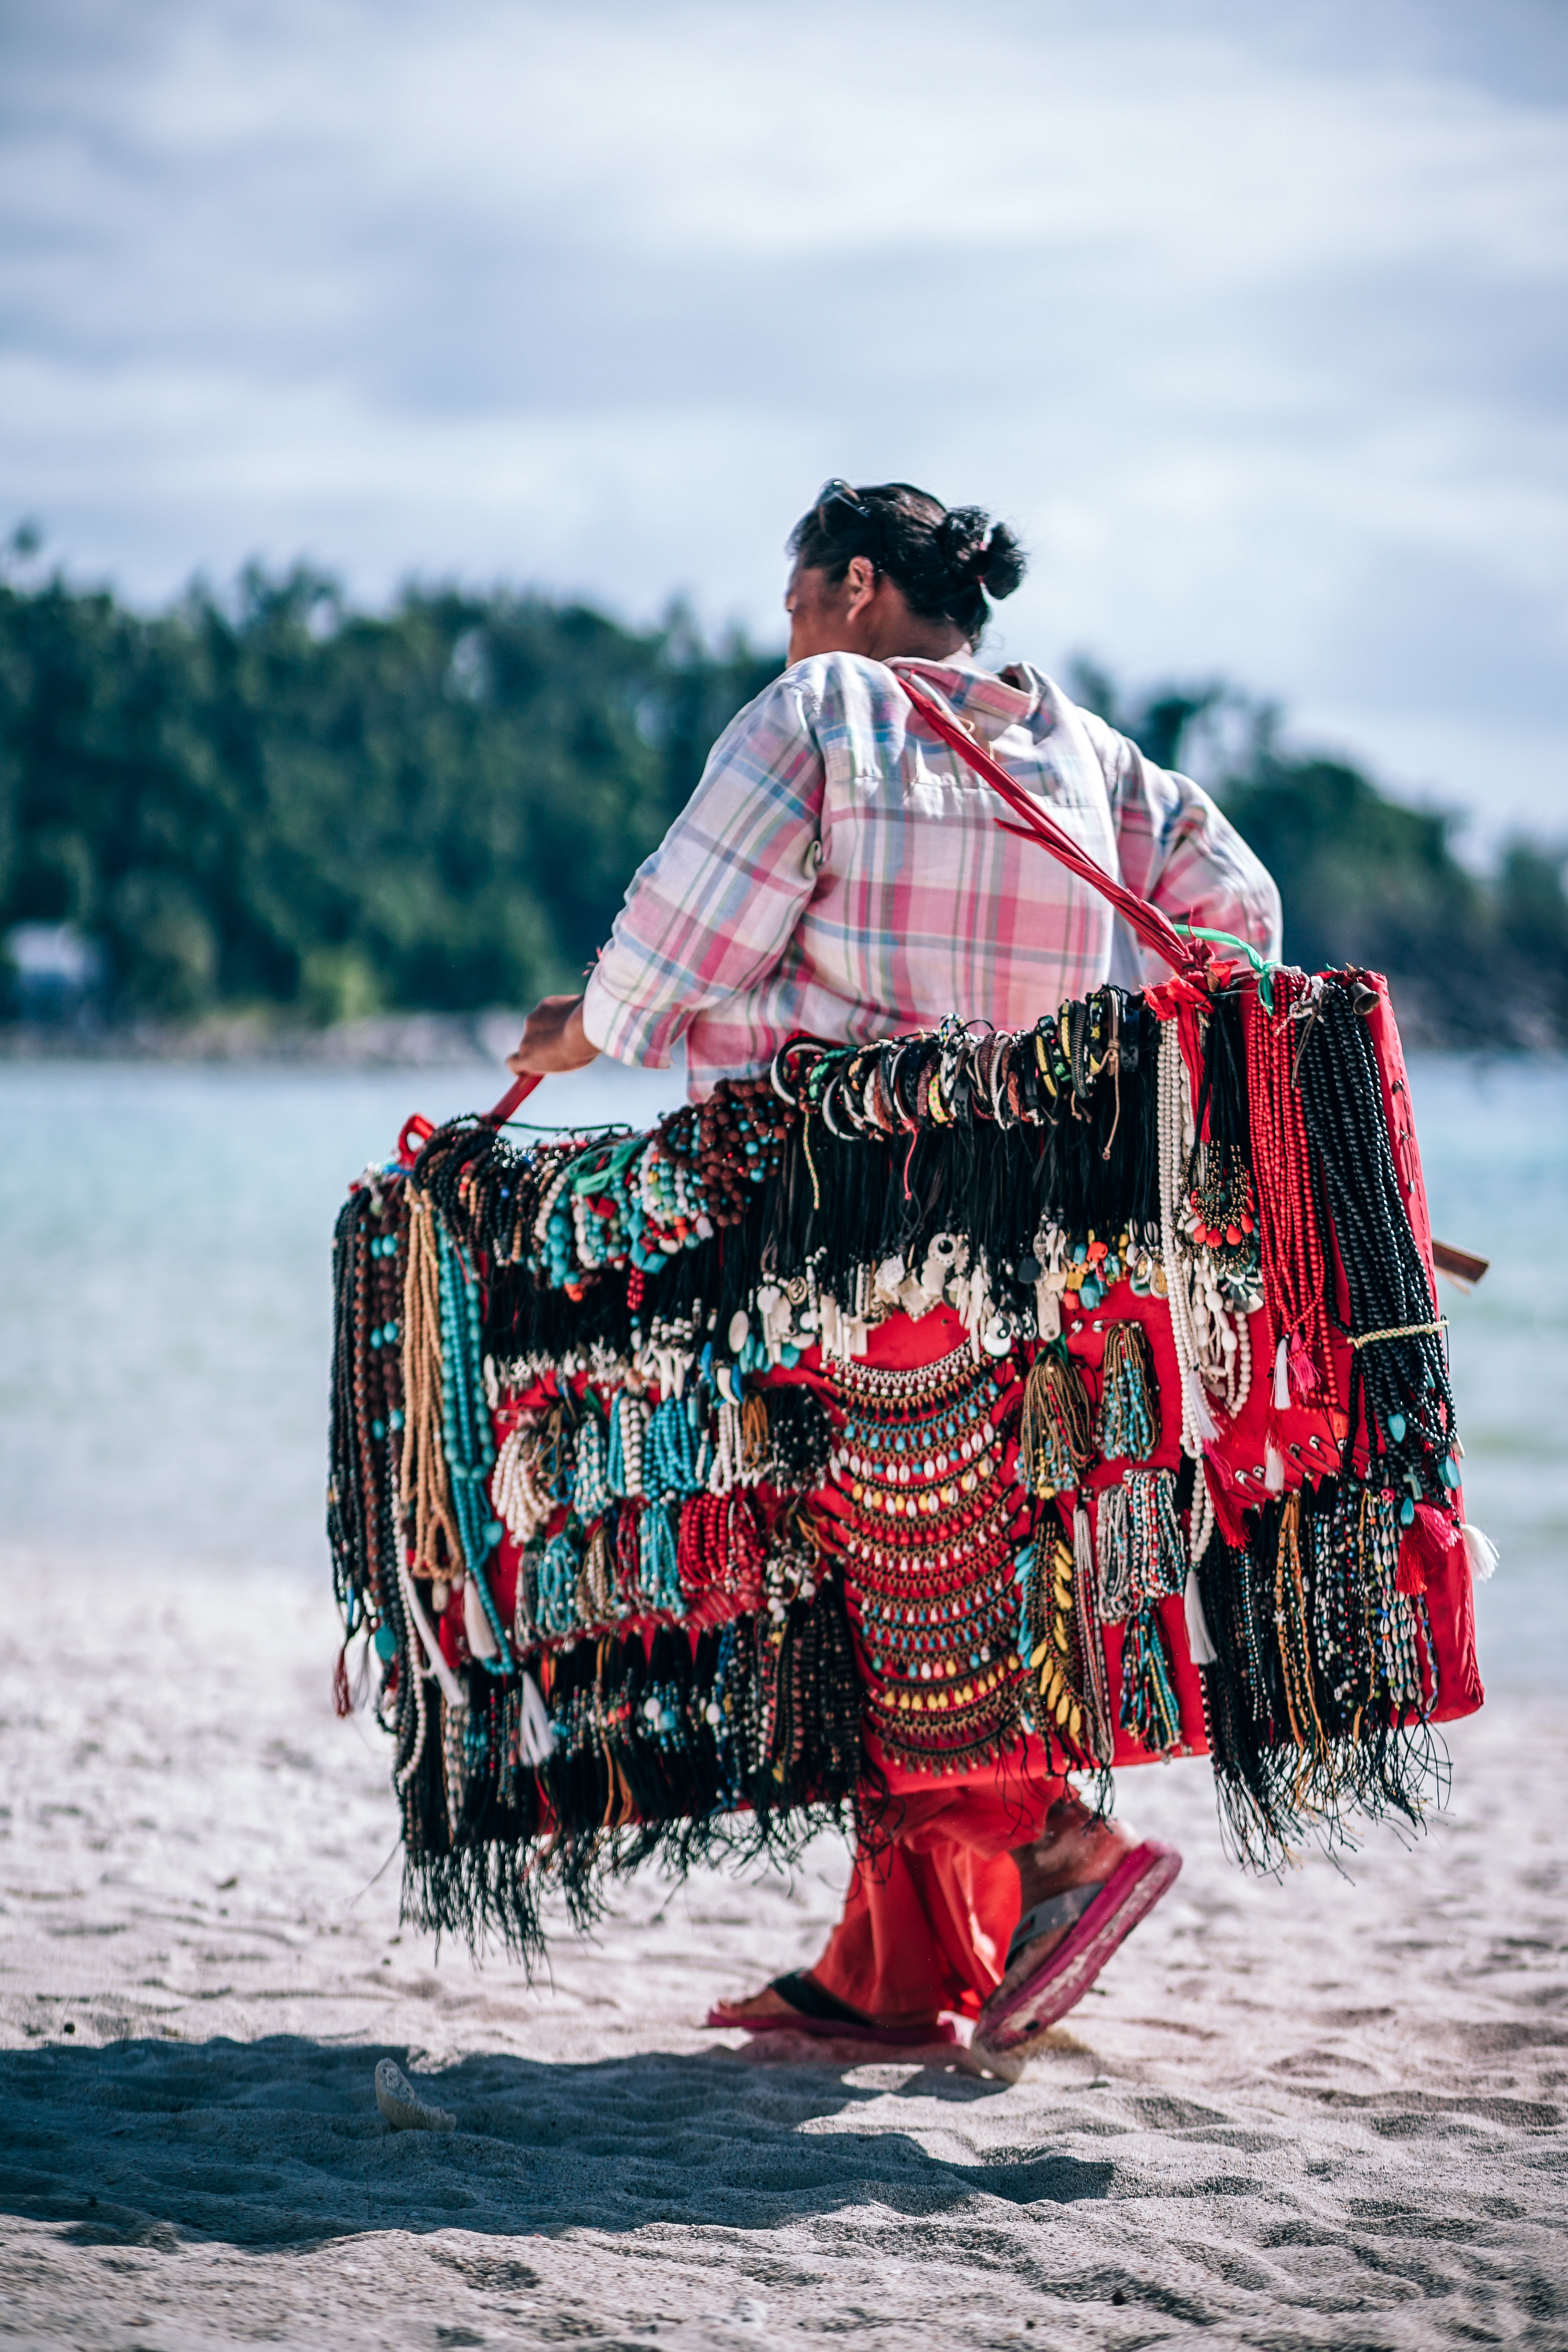
water, vacation, fun, recreation